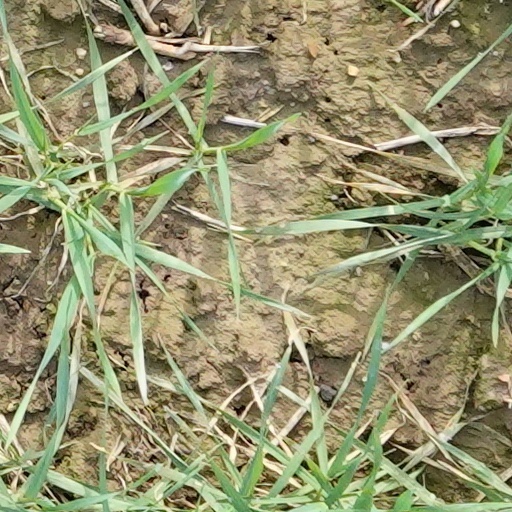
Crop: wheat